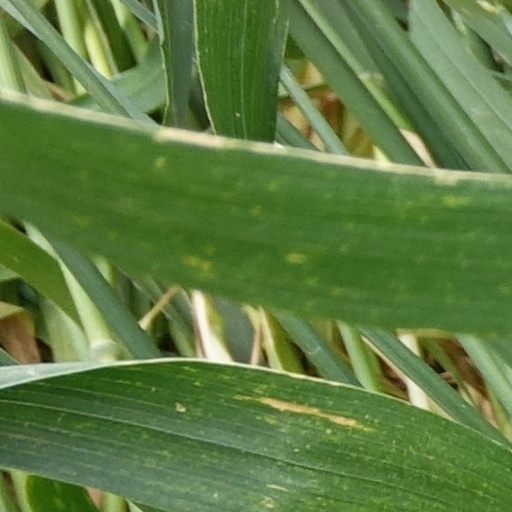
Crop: wheat